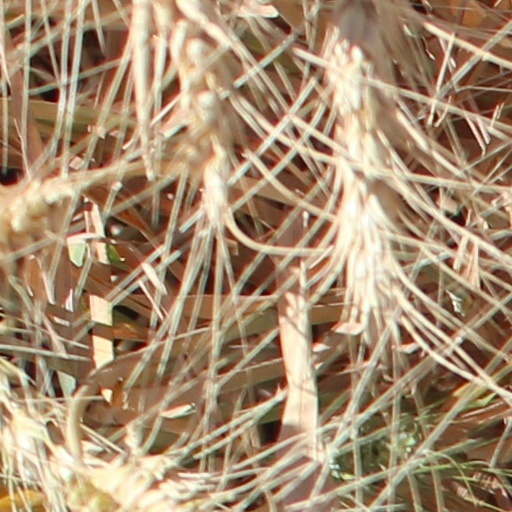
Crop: wheat